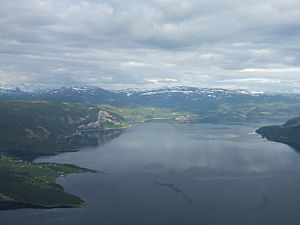
Skjerstadfjorden
Skjerstadfjorden ved Fauske
Skjerstadfjorden ved Fauske
Skjerstadfjorden er en fjord i Fauske og Bodø kommuner i Nordland fylke i Norge. Fjorden går 32 kilometermod øst til Fauske i øst og er en fortsættelse af Saltfjorden. Hvis man også medtager Saltdalsfjorden er længden 41 kilometer.